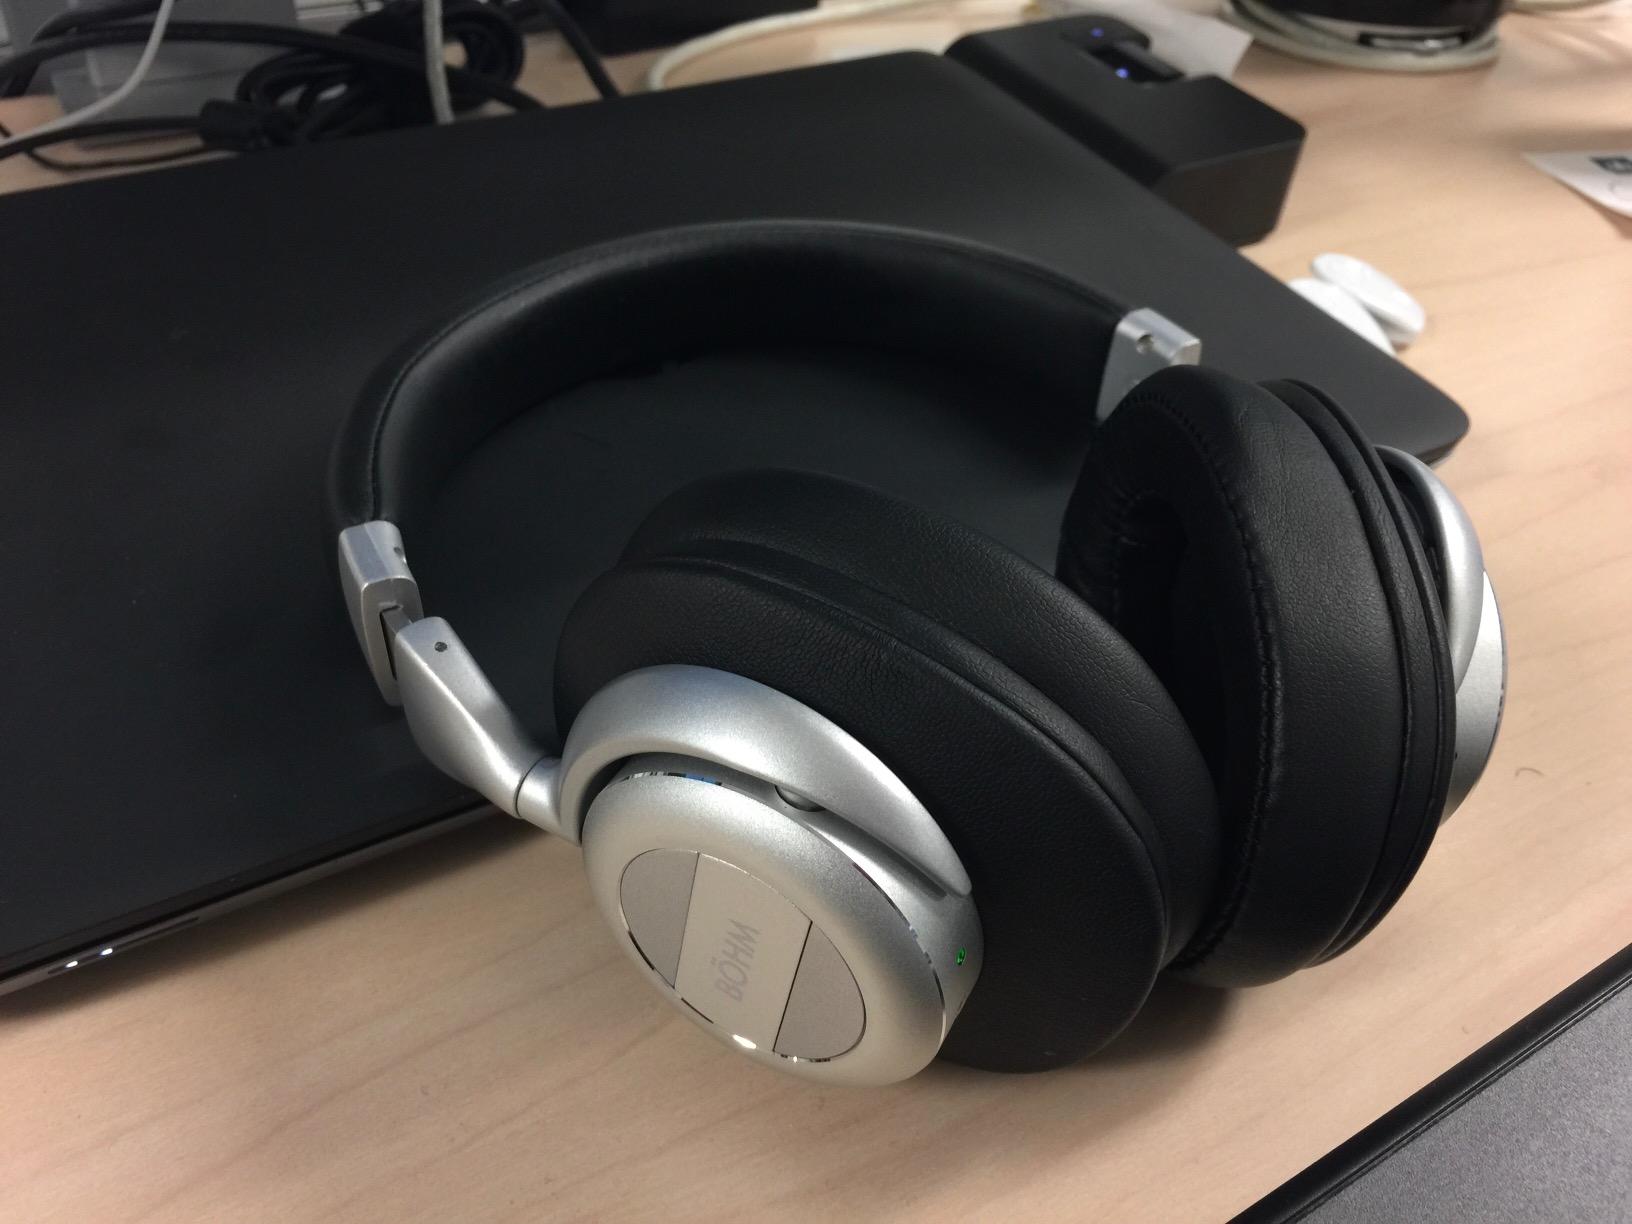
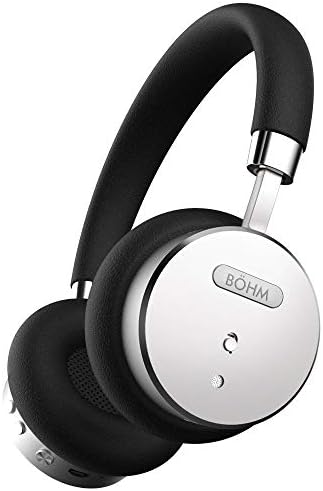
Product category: headphones
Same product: no